Charles Rawden Maclean

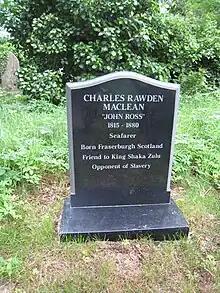
The gravestone of Charles Rawden Maclean, alias "John Ross", in Southampton Old Cemetery

Charles Rawden Maclean, also known as "John Ross", was born on 17 August 1815 in Fraserburgh and died 13 August 1880 at sea on the RMS "Larne" while en route to Southampton. In a tribute to him during the re-dedication of his grave in Southampton in 2009, the Zulu War author and broadcaster Ian Knight said: